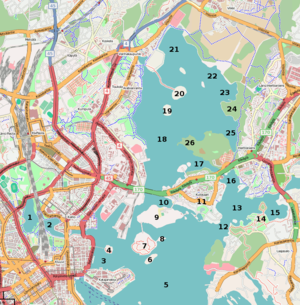
Töölönlahti
Tölöviken er nr. 1 på dette kort over østre Helsinki
Töölönlahti er en havbugt og et parkområde i bydelen Tölö i det centrale Helsinki i Finland. Bugten har udløb mod øst, og afgrænses i vest af Mannerheimintie og i syd af indre by med bl.a. Helsinki Hovedbanegård.